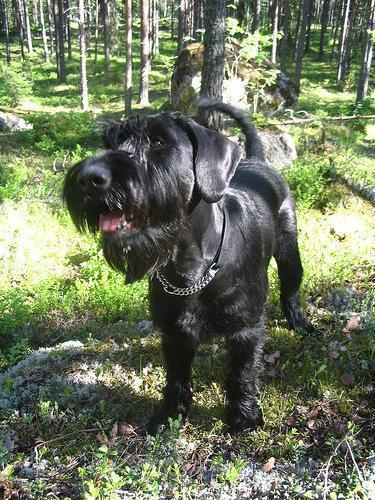
giant_schnauzer